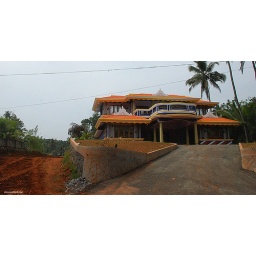
Driving from Kochin on the coast to Munnar in the mountains